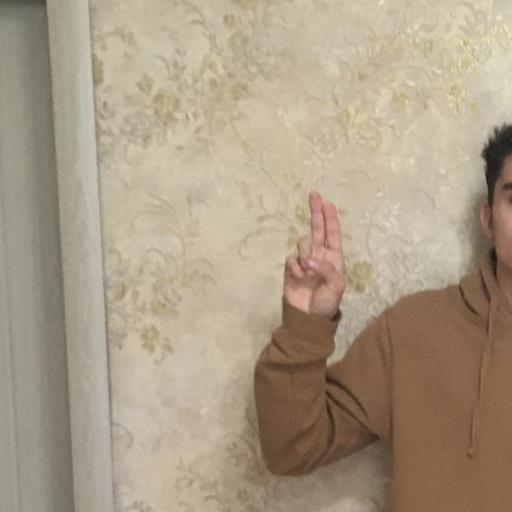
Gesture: two_up